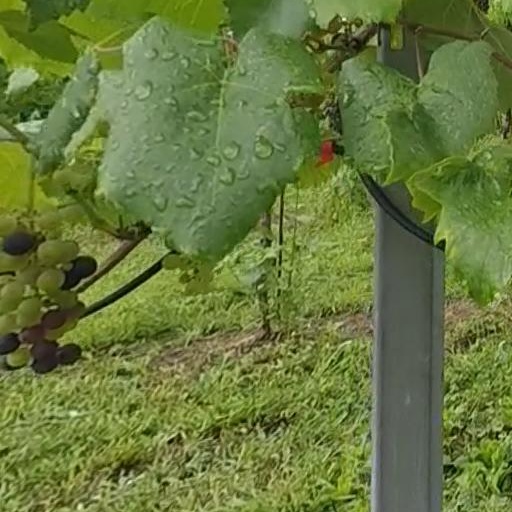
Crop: grape